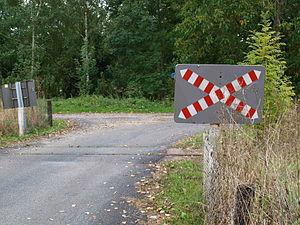
Saint-Germain-des-Prés (Loiret, France)
Un passage à niveau est un croisement à niveau d'une voie ferrée avec une voie routière ou piétonnière.
L'objet de la signalisation de danger est d'attirer de façon toute spéciale l'attention des usagers de la route aux endroits où leur vigilance doit redoubler en raison de la présence d'obstacles ou de points dangereux. La signalisation de danger est réalisée à l'aide :